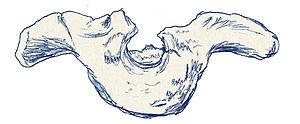
Amtosaurus est un genre éteint de dinosaures ornithischiens ayant vécu en Mongolie au cours du Crétacé supérieur Cénomanien et Turonien, il y a environ entre 100 et 90 Ma.